Marieluise Claudius

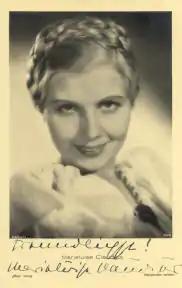

Marie Luise Claudius (6 January 1912 – 2 August 1941) was a German actress.